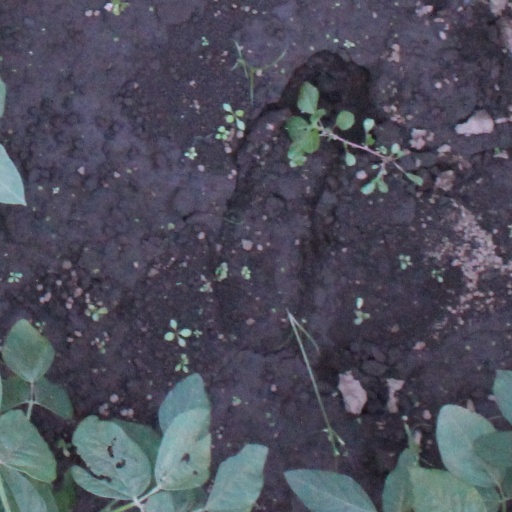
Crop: soybean